History of Maharashtra

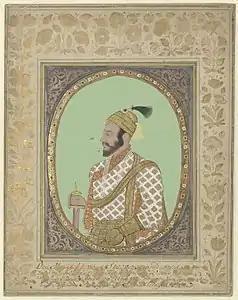
Portrait of Shivaji, the founder of Maratha Empire, in the Rijksmuseum, Netherland

At its peak, the Seuna (Yadava) dynasty (12th–14th century) ruled a kingdom stretching from the Tungabhadra River to the Narmada River, including present-day Maharashtra, North Karnataka, and parts of Madhya Pradesh. Its capital was at Devagiri (present-day Daulatabad in Maharashtra). The Yadavas initially ruled as feudatories of the Western Chalukyas.